Yamagata Castle

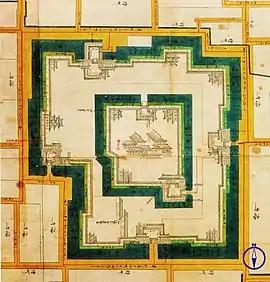
Layout of Yamagata Castle

The Yamagata Basin is a long and narrow inland valley of the Mogami River bounded by the Ōu Mountains to the east. It is an important communications center for the southeastern portion of the Tōhoku region of Japan. connecting the Shōnai Plains and the Sea of Japan to the west with the Yonezawa Basin to the south, and the Sendai Plains and the Pacific Ocean across the Ōu Mountains. In addition to riverine traffic, the route of the Ushū Kaidō highway also passes through the area. Yamagata Castle is located at the southern end of the Yamagata Basin.